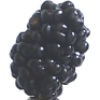
Label: mulberry